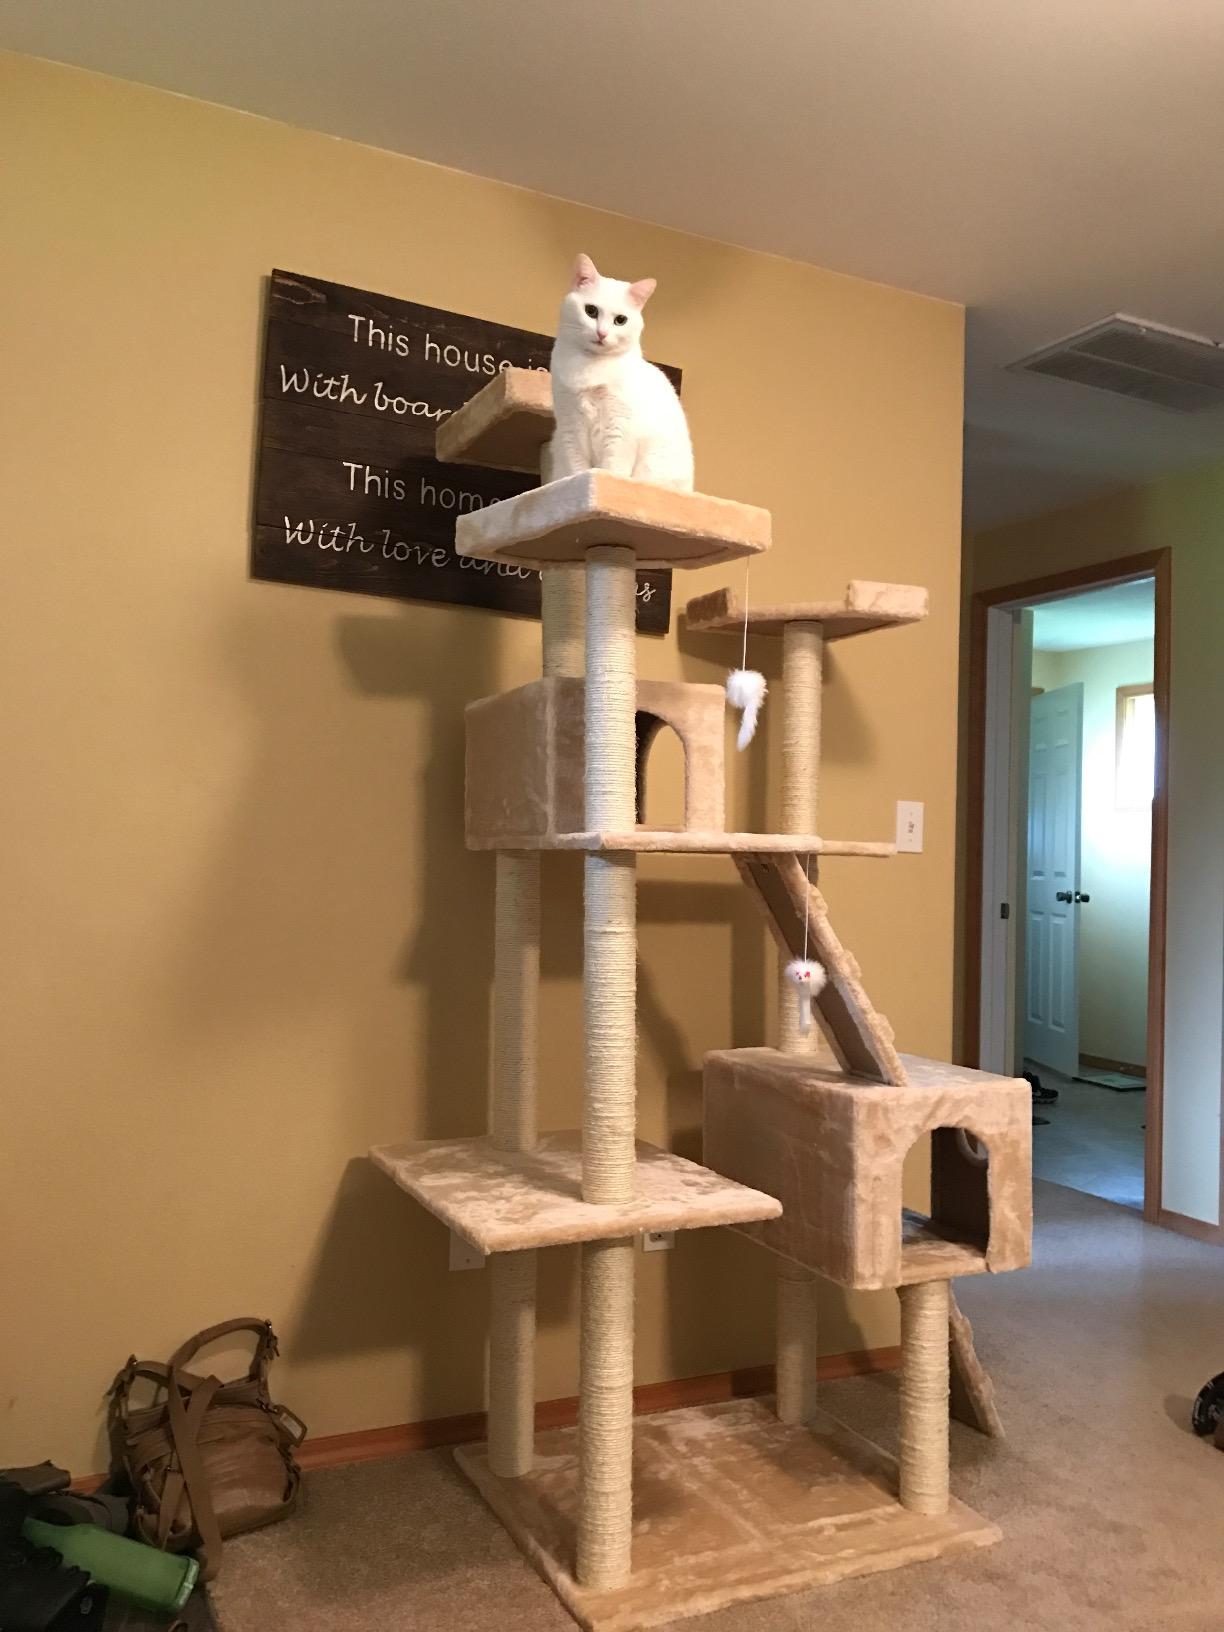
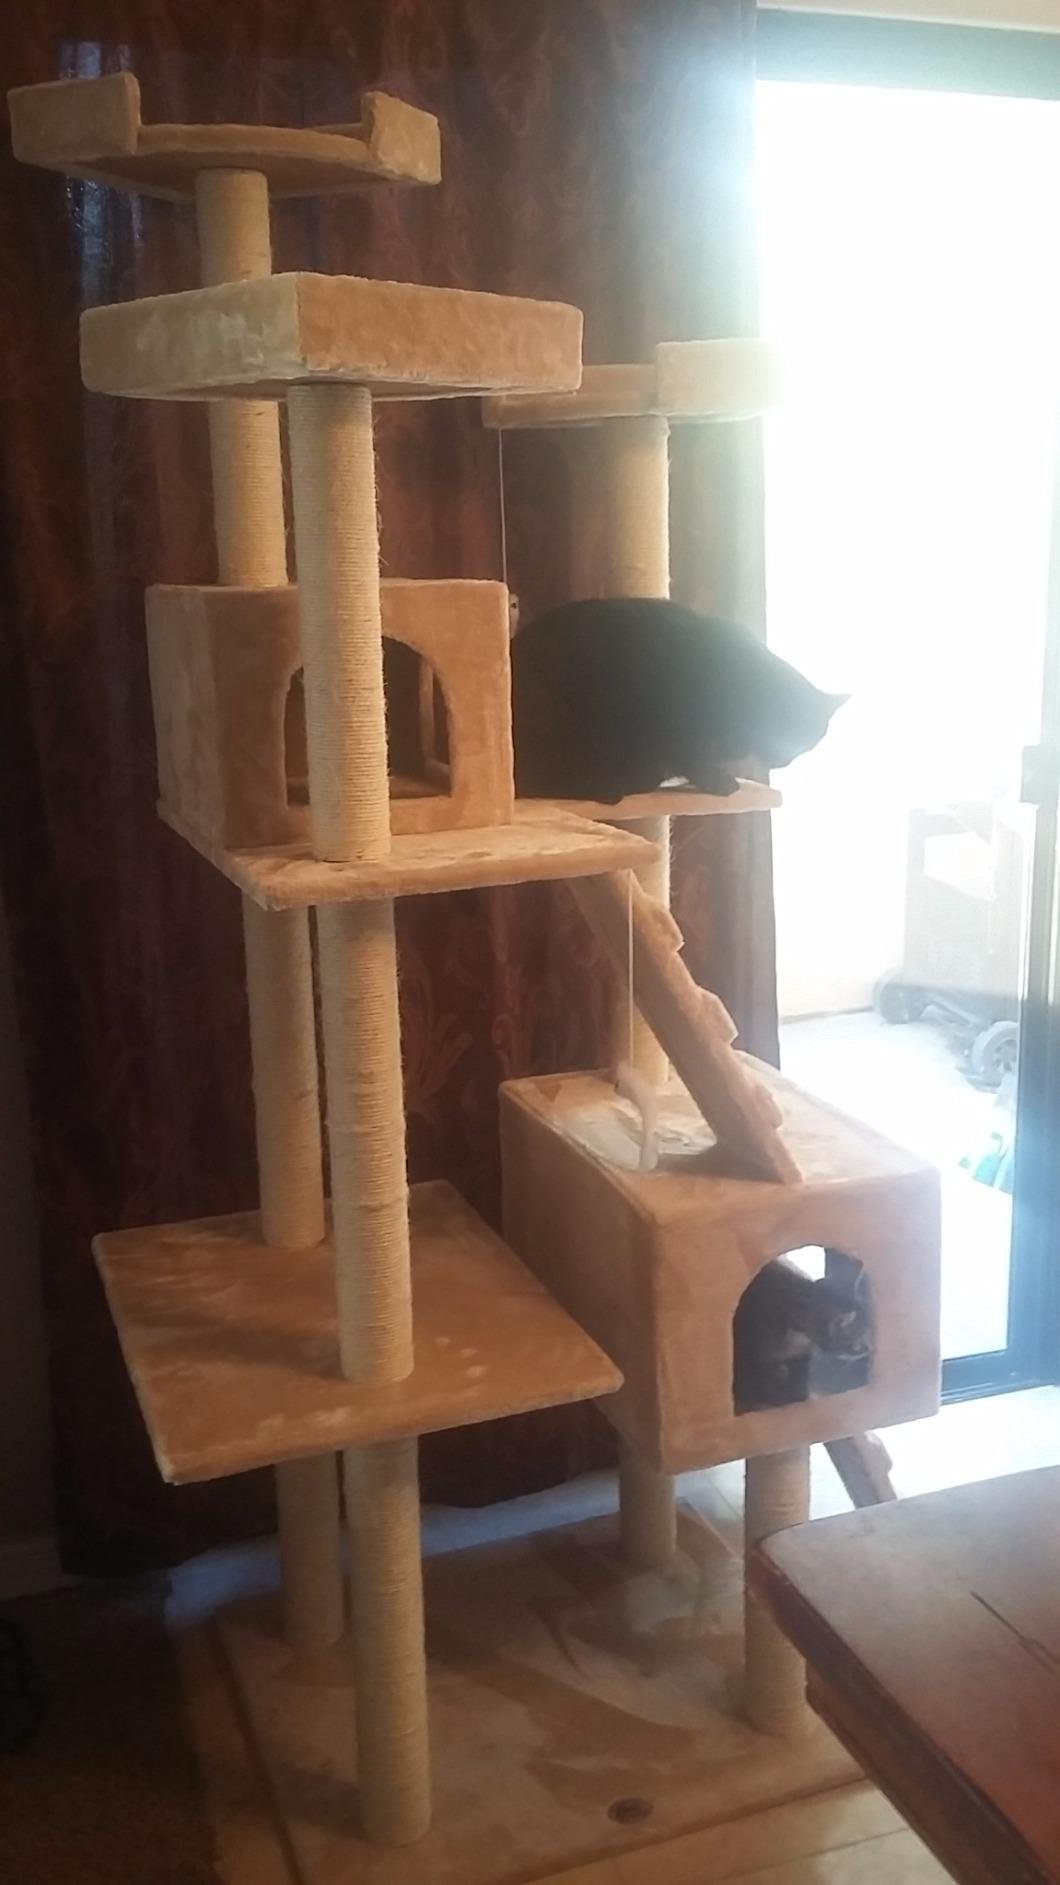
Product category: items_cat tree
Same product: yes